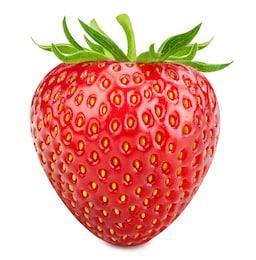
Label: Strawberry